Dharmendra

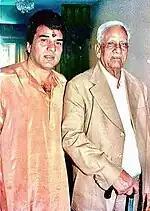
Dharmendra with his father

Dharmendra was born as Dharmendra Kewal Krishan Deol in Nasrali, a village in Ludhiana district, Punjab, British India on 8 December 1935. He was born to Kewal Krishan and Satwant Kaur into a Punjabi Jat family. His ancestral village is Dangon, near Pakhowal Tehsil Raikot, Ludhiana.